Lawrie Miller

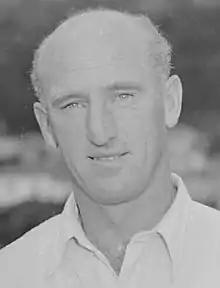
Miller in 1955

Lawrence Somerville Martin Miller (31 March 1923 – 17 December 1996) was a cricketer who played 13 Test matches for New Zealand between 1953 and 1958, and played Plunket Shield cricket for Central Districts and Wellington.